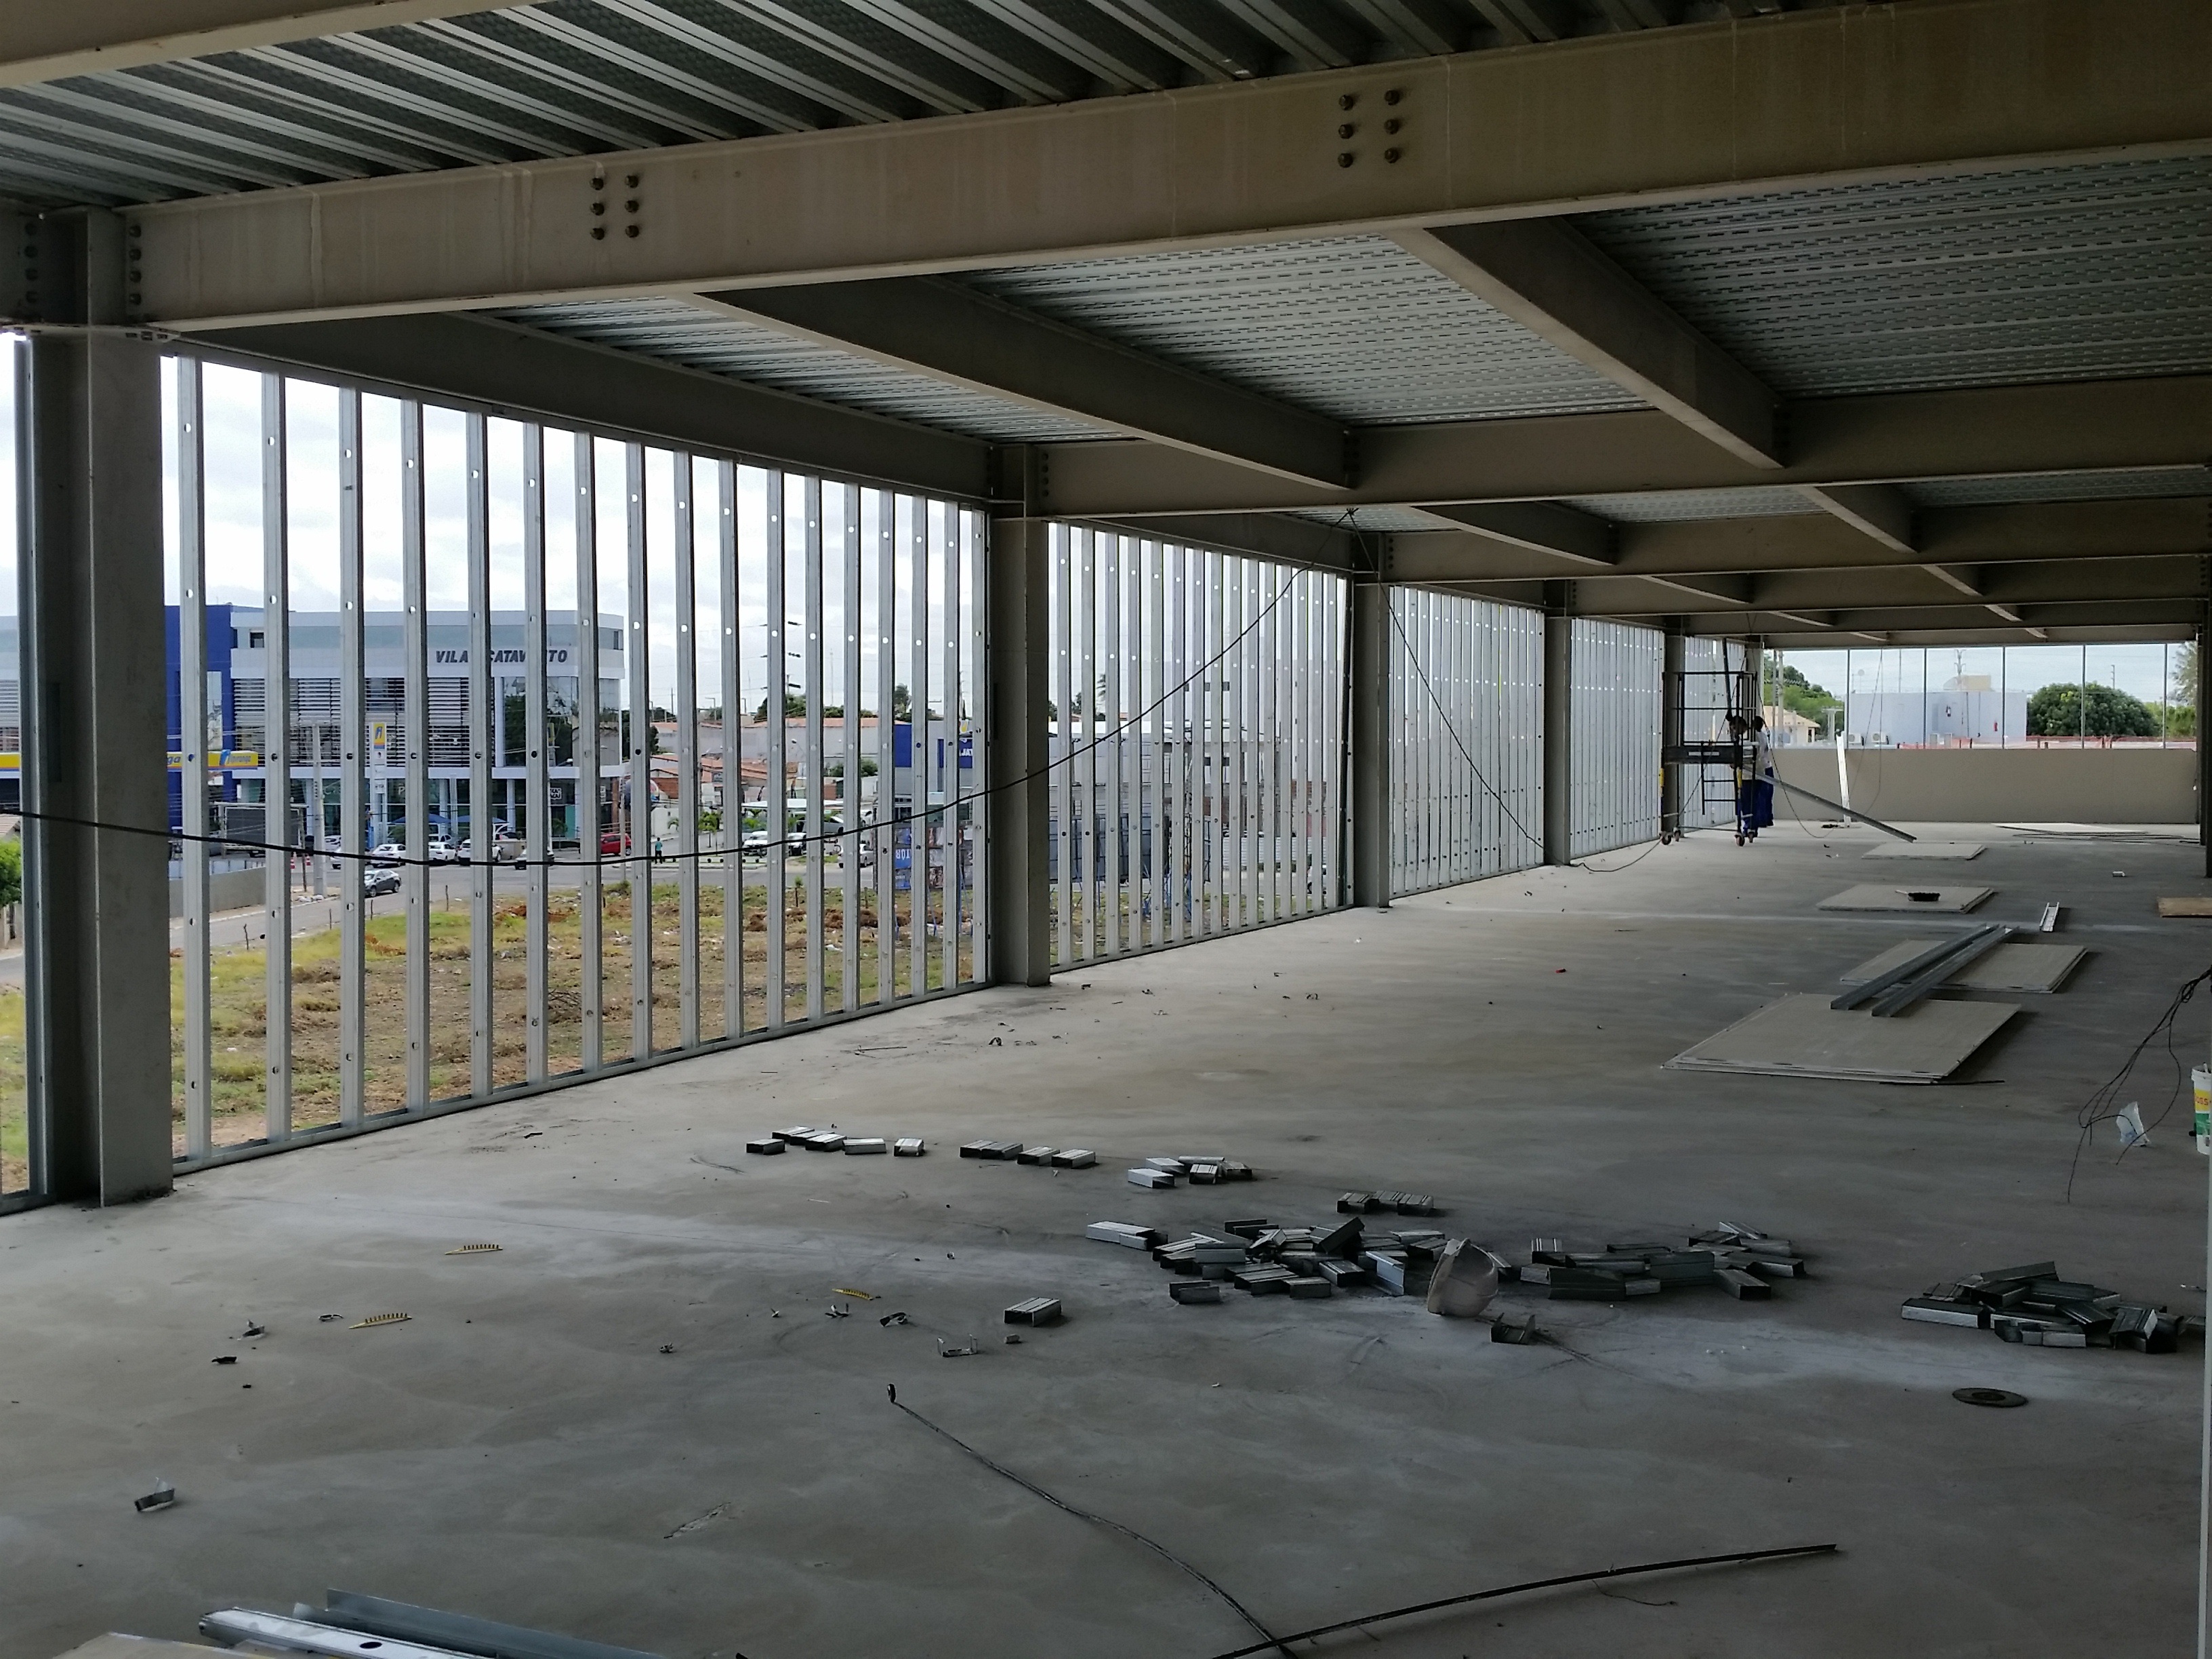
work, architecture, structure, wood, building, parking, subway, factory, empty, parking lot, warehouse, hangar, partition, slab, urban area, sport venue